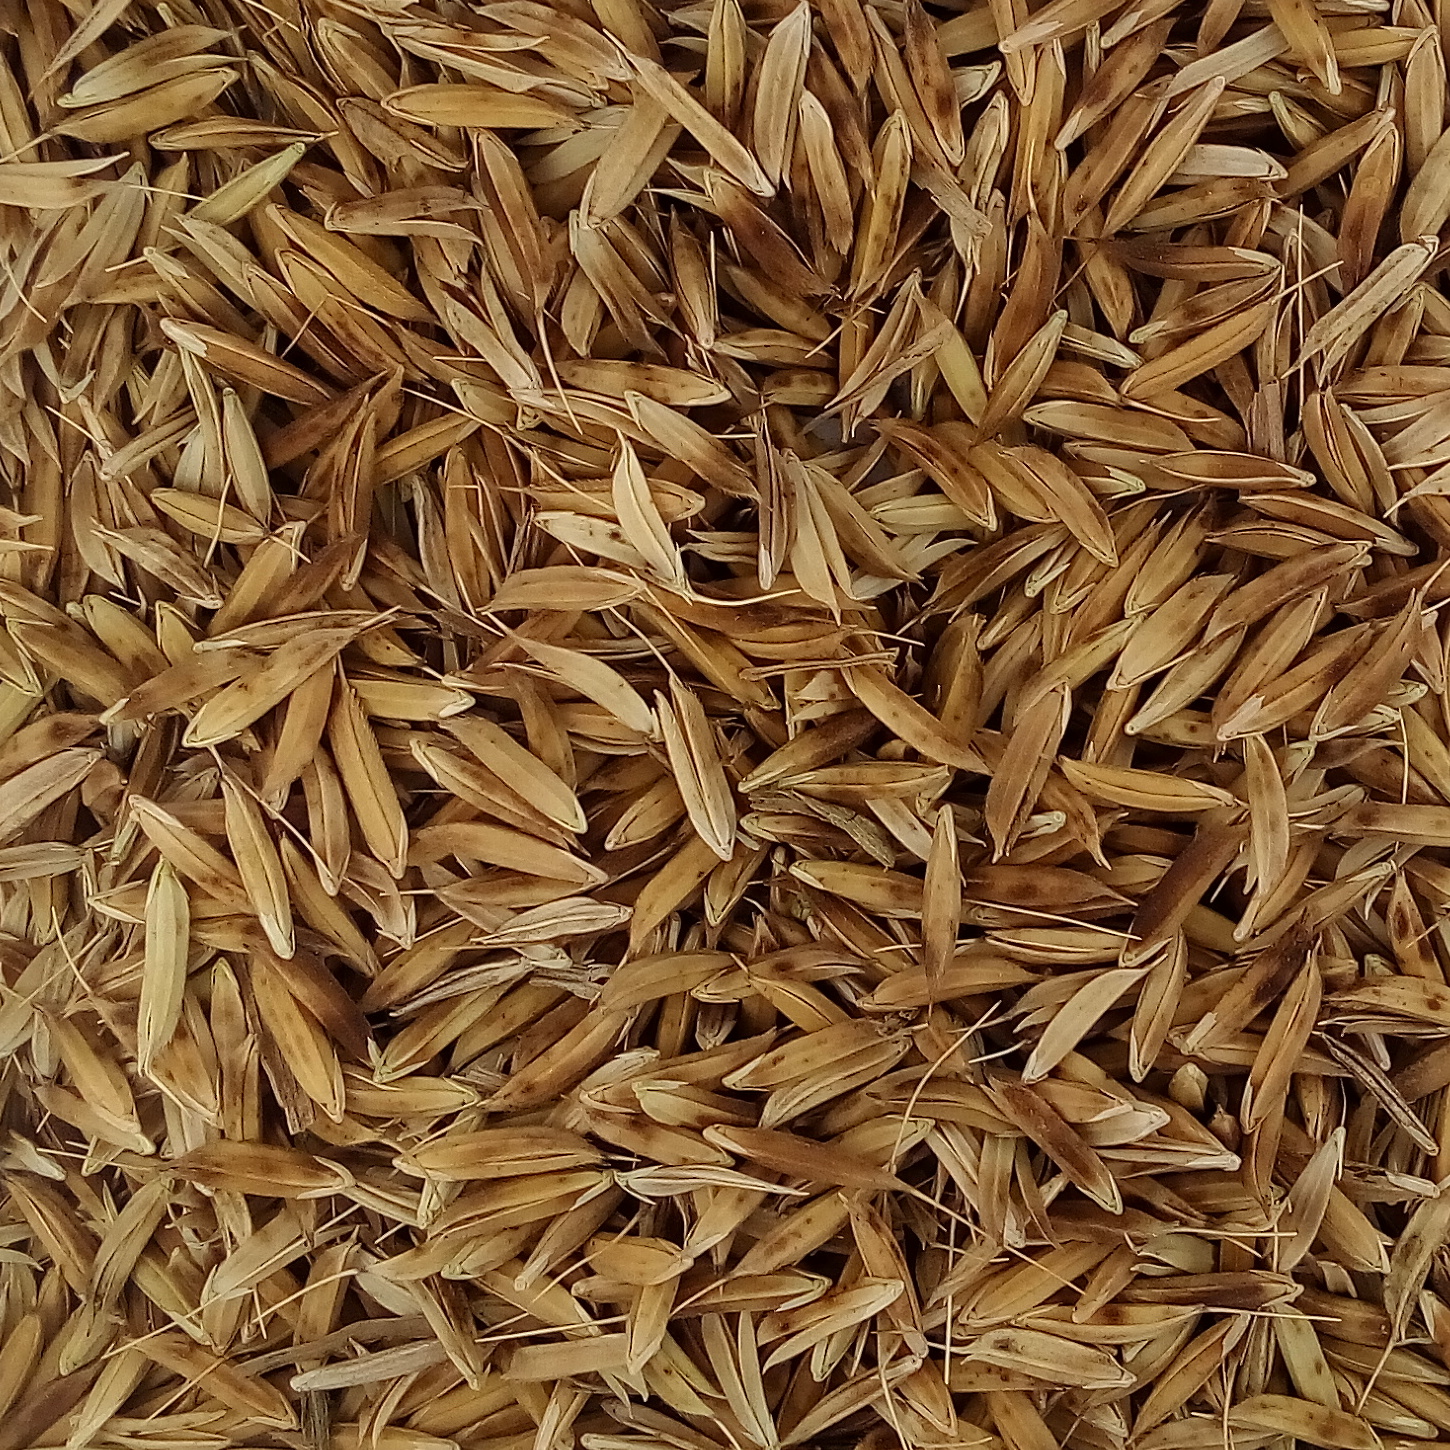
Rice seed variety: DHBT_3